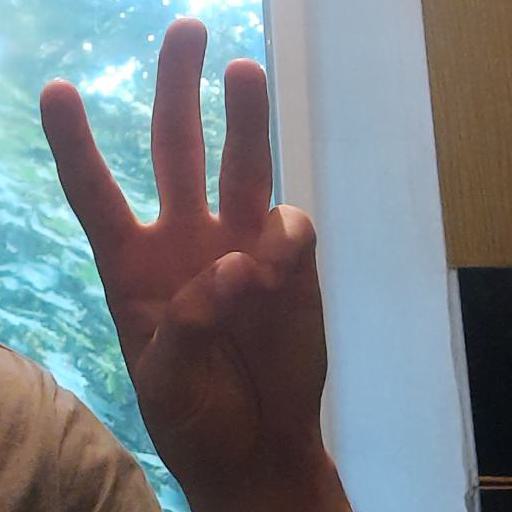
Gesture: three